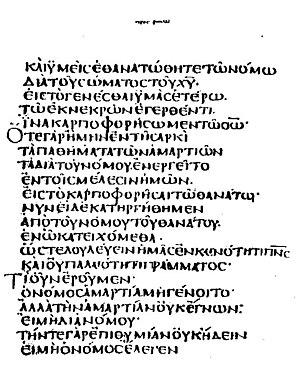
Le Codex Claromontanus est un manuscrit du VIᵉ siècle, bilingue, contenant les épîtres de Paul. On y trouve également un catalogue stichométrique de l'Ancien et du Nouveau Testament.
Le VIᵉ siècle en Occident voit la mise en place de l'« occident chrétien ».